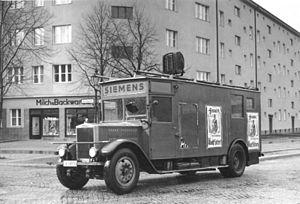
L'élection présidentielle allemande de 1932 est la seconde élection au suffrage universel direct du président du Reich, le chef de l'État de la république de Weimar. Le mandat du président sortant, Paul von Hindenburg expire en mai 1932. Après deux tours de scrutin, les 13 mars et 10 avril, Paul von Hindenburg est réélu président du Reich.